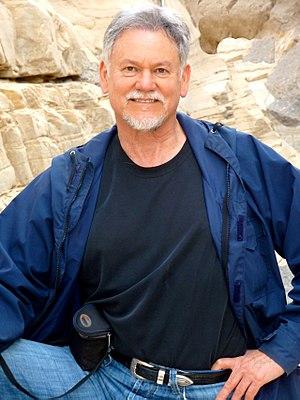
Warren Thomas Farrell est un auteur, sociologue et activiste américain s'intéressant aux problématiques du sexisme, de la condition féminine et de la condition masculine.
Le mouvement des droits des hommes fait partie du plus grand mouvement des hommes. Il s'est séparé du mouvement de libération des hommes au début des années 1970. Le mouvement pour les droits des hommes est composé de divers groupes et individus qui s’intéressent à de nombreuses questions sociales et aux services gouvernementaux, qui, selon les défenseurs des droits des hommes, sont discriminatoires à l'égard des hommes.